Face My Enemy

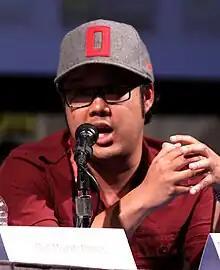
Kevin Tancharoen's direction of the episode's action sequences received praise from critics.

Eric Goldman of "IGN" gave the episode a score of 8.3 out of 10, indicating a "great" episode, praising the "May vs. May" fight as "the best fight scene this show has ever done", and noting Tancharoen's direction as well as the improved visual effects from the previous season used for the sequence. He also highlighted the character development for Fitz and Coulson, and found the end tag made Whitehall feel "truly menacing and powerful". Oliver Sava of "The A.V. Club" graded the episode a "B+", praising Tancharoen's direction and the "May vs. May" fight as "downright exhilarating", as well as the episode's focus on May and her relationship with Coulson. He did, however, criticize the Fitz subplot, calling it "forgettable" and predictable. Joseph McCabe, writing for Nerdist, positively compared the episode to the film "To Catch a Thief" and the series "The Avengers", and called the "May vs. May" fight the highlight of the episode, action-wise. He also found the conclusion of Fitz's story in the episode to be "a bittersweet high". Alan Sepinwall of HitFix found the episode to deal with many elements the series was criticized for in the first season in a superior way, calling it "hoaky and retro", but saying "I don't much care, because the extended May vs. "May" brawl in and around the hotel room was such a treat."